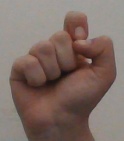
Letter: fa